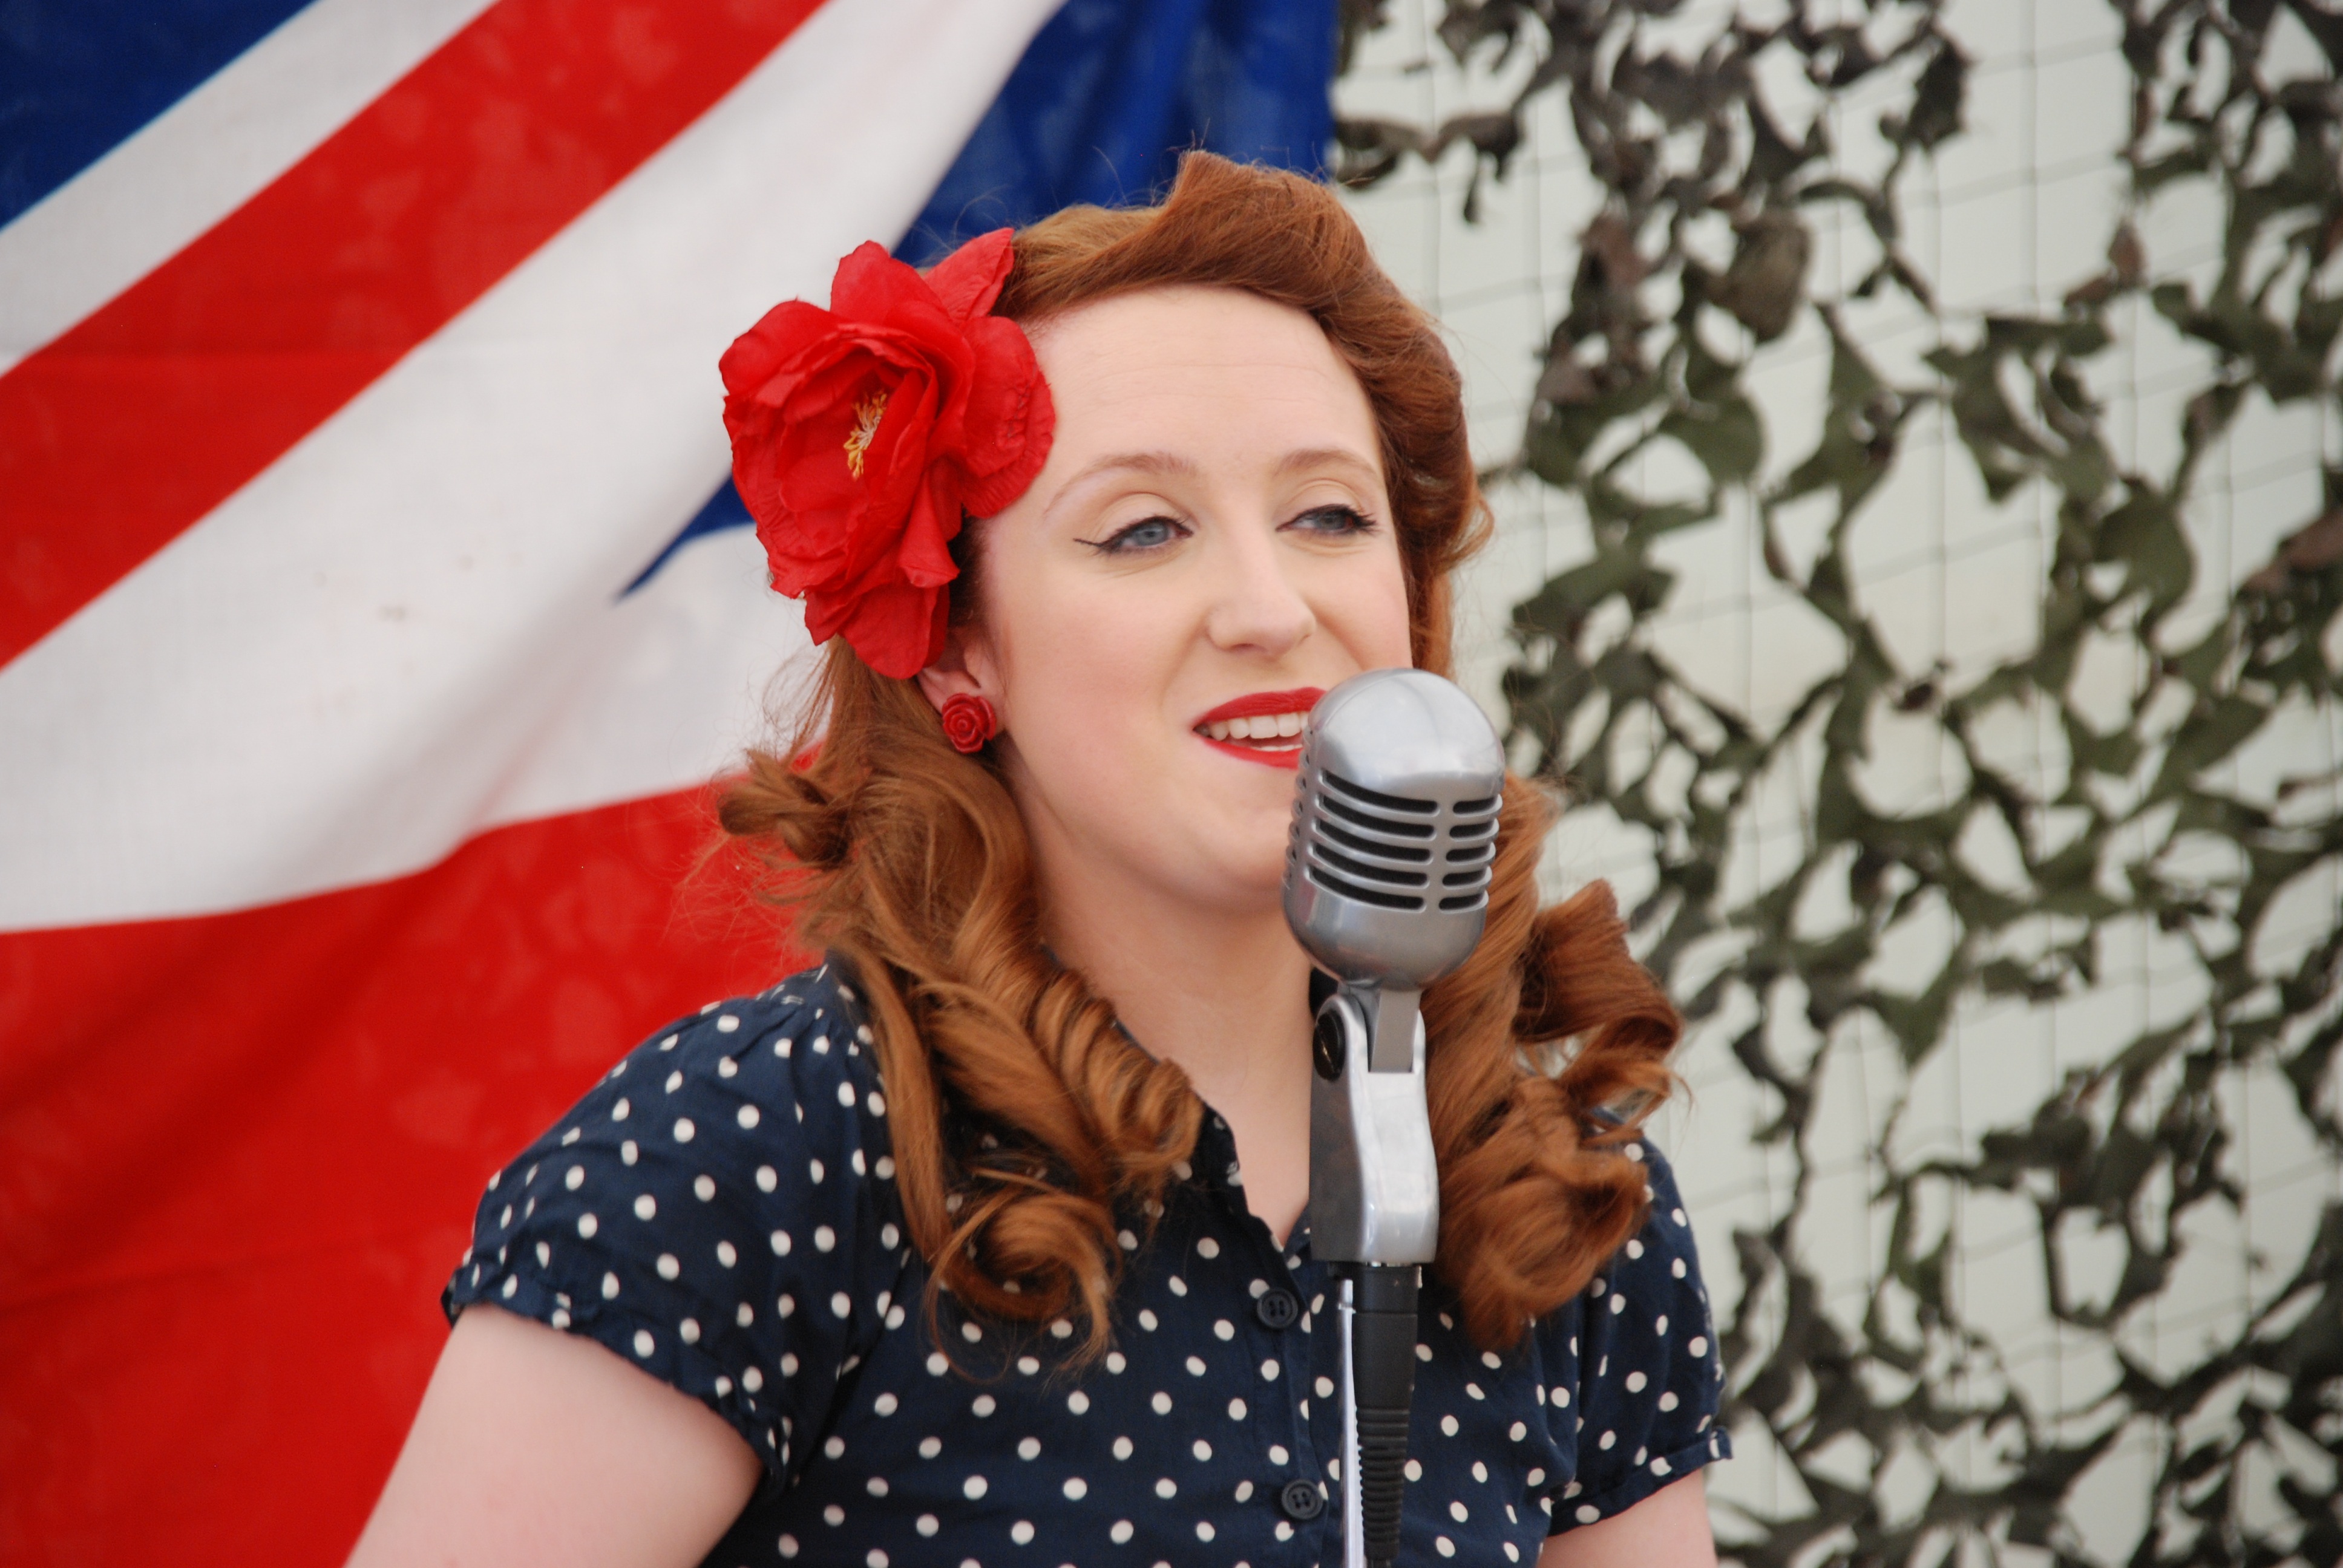
person, military, singer, soldier, red, child, fashion, hairstyle, war, relaxation, singing, beauty, performing arts, second world war, occur